Organ Mountains–Desert Peaks National Monument

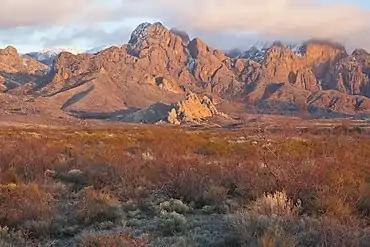
Organ Mountains

The monument is located in the Mesilla Valley in southern New Mexico, surrounding the city of Las Cruces in Doña Ana County. The protected area includes several mountain ranges of the Chihuahuan Desert. The five identified as being within the national monument are the Robledo Mountains, Sierra de las Uvas, Doña Ana Mountains, Organ Mountains and Potrillo Mountains. The Prehistoric Trackways National Monument is nearby. The monument protects a large variety of geological, paleontological and archaeological resources.